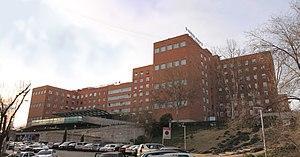
César Covo, né le 28 avril 1912 à Sofia et mort le 9 mars 2015 à Rennes, est un brigadiste français et résistant MOI de la première heure. Militant communiste engagé dans l'entre-deux-guerres contre le fascisme au sein de la sous section bulgare du syndicat Main-d'œuvre immigrée, il met durant l'Occupation ses compétences d'imprimeur au service de l'« Armée du crime », sauve des clandestins, combattants poursuivis par la police française, femmes et enfants catégorisés « de race juive » par le régime de Vichy, en imprimant de faux papiers. Handicapé par une blessure de guerre au genou, il distribue des tracts, participe au T. A. et au recrutement de résistants puis, les armes à la main, à la Libération de Paris.